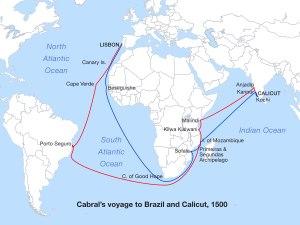
La route des Indes est la route maritime directe recherchée à la fin du XVᵉ siècle par l'Espagne et le Portugal pour relier l'Europe et les Indes orientales.
Pedro Álvares Cabral, né à Belmonte en 1467 ou 1468 et mort à Santarém vers 1520 ou 1526, est un navigateur portugais, commandant de flotte, chargé par le roi du Portugal Manuel Iᵉʳ d'aller aux Indes orientales et de poursuivre l'œuvre de Vasco de Gama.